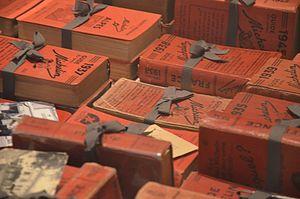
Collection du restaurant Pic à Valence dès les années 1930
La Maison Pic est un hôtel cinq étoiles et un restaurant gastronomique trois étoiles, situé à Valence, dans le département de la Drôme.